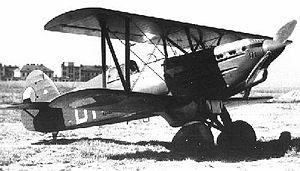
L’Avia B.534 est un avion de chasse monoplace tchécoslovaque conçu durant l'entre-deux-guerres. Ce fut l'un des derniers appareils de type biplan à avoir été construit et utilisé durant la Seconde Guerre mondiale. Durant le meeting international militaire de Zurich en juillet 1937 l'Avia B.534 se classa second, juste derrière le Messerschmitt Bf 109, ce qui en dit long sur la qualité de ce biplan.
Avia était une entreprise industrielle de mécanique de l'ex Tchécoslovaquie. Elle était spécialisée dans la production d'avions militaires et civils, de camions et de composants pour l'aviation. Elle a été créée en 1919 par Pavel Beneš, Miroslav Hajn, Jaroslav František Koch et Václav Malý. En 1928 et 1929, elle a fait partie du groupe Škoda.